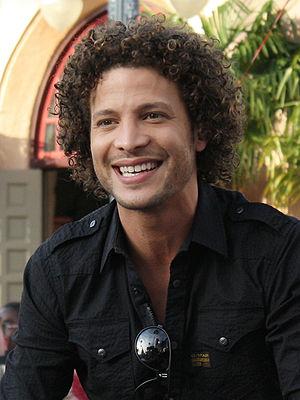
Justin Guarini, né le 28 octobre 1978 à Doylestown, Pennsylvanie, aux États-Unis, est un chanteur américain, finaliste de la première saison du télécrochet American Idol.